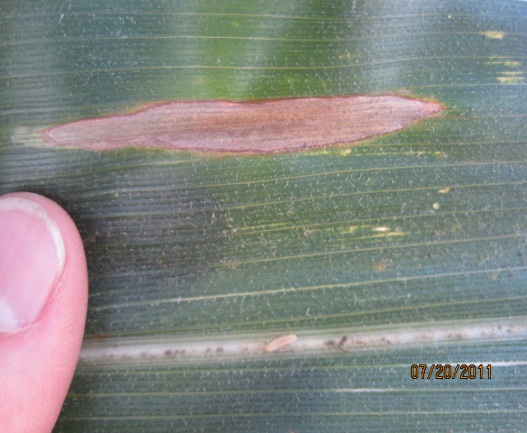
Labels: Corn Gray leaf spot